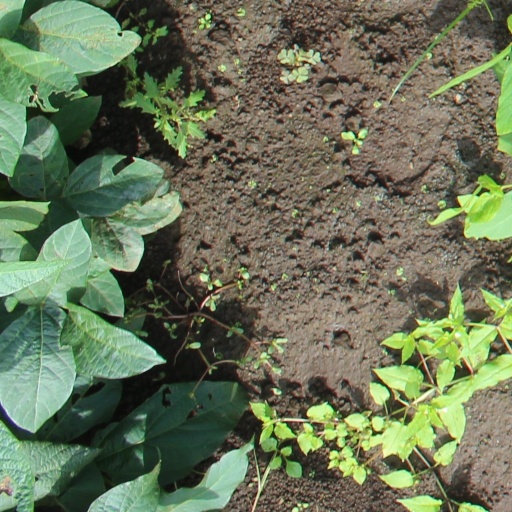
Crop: soybean